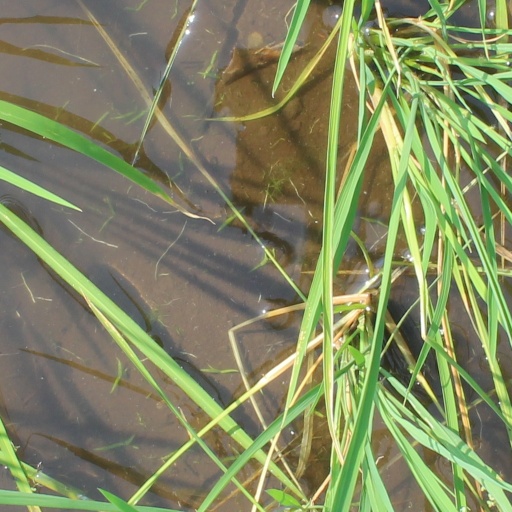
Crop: rice